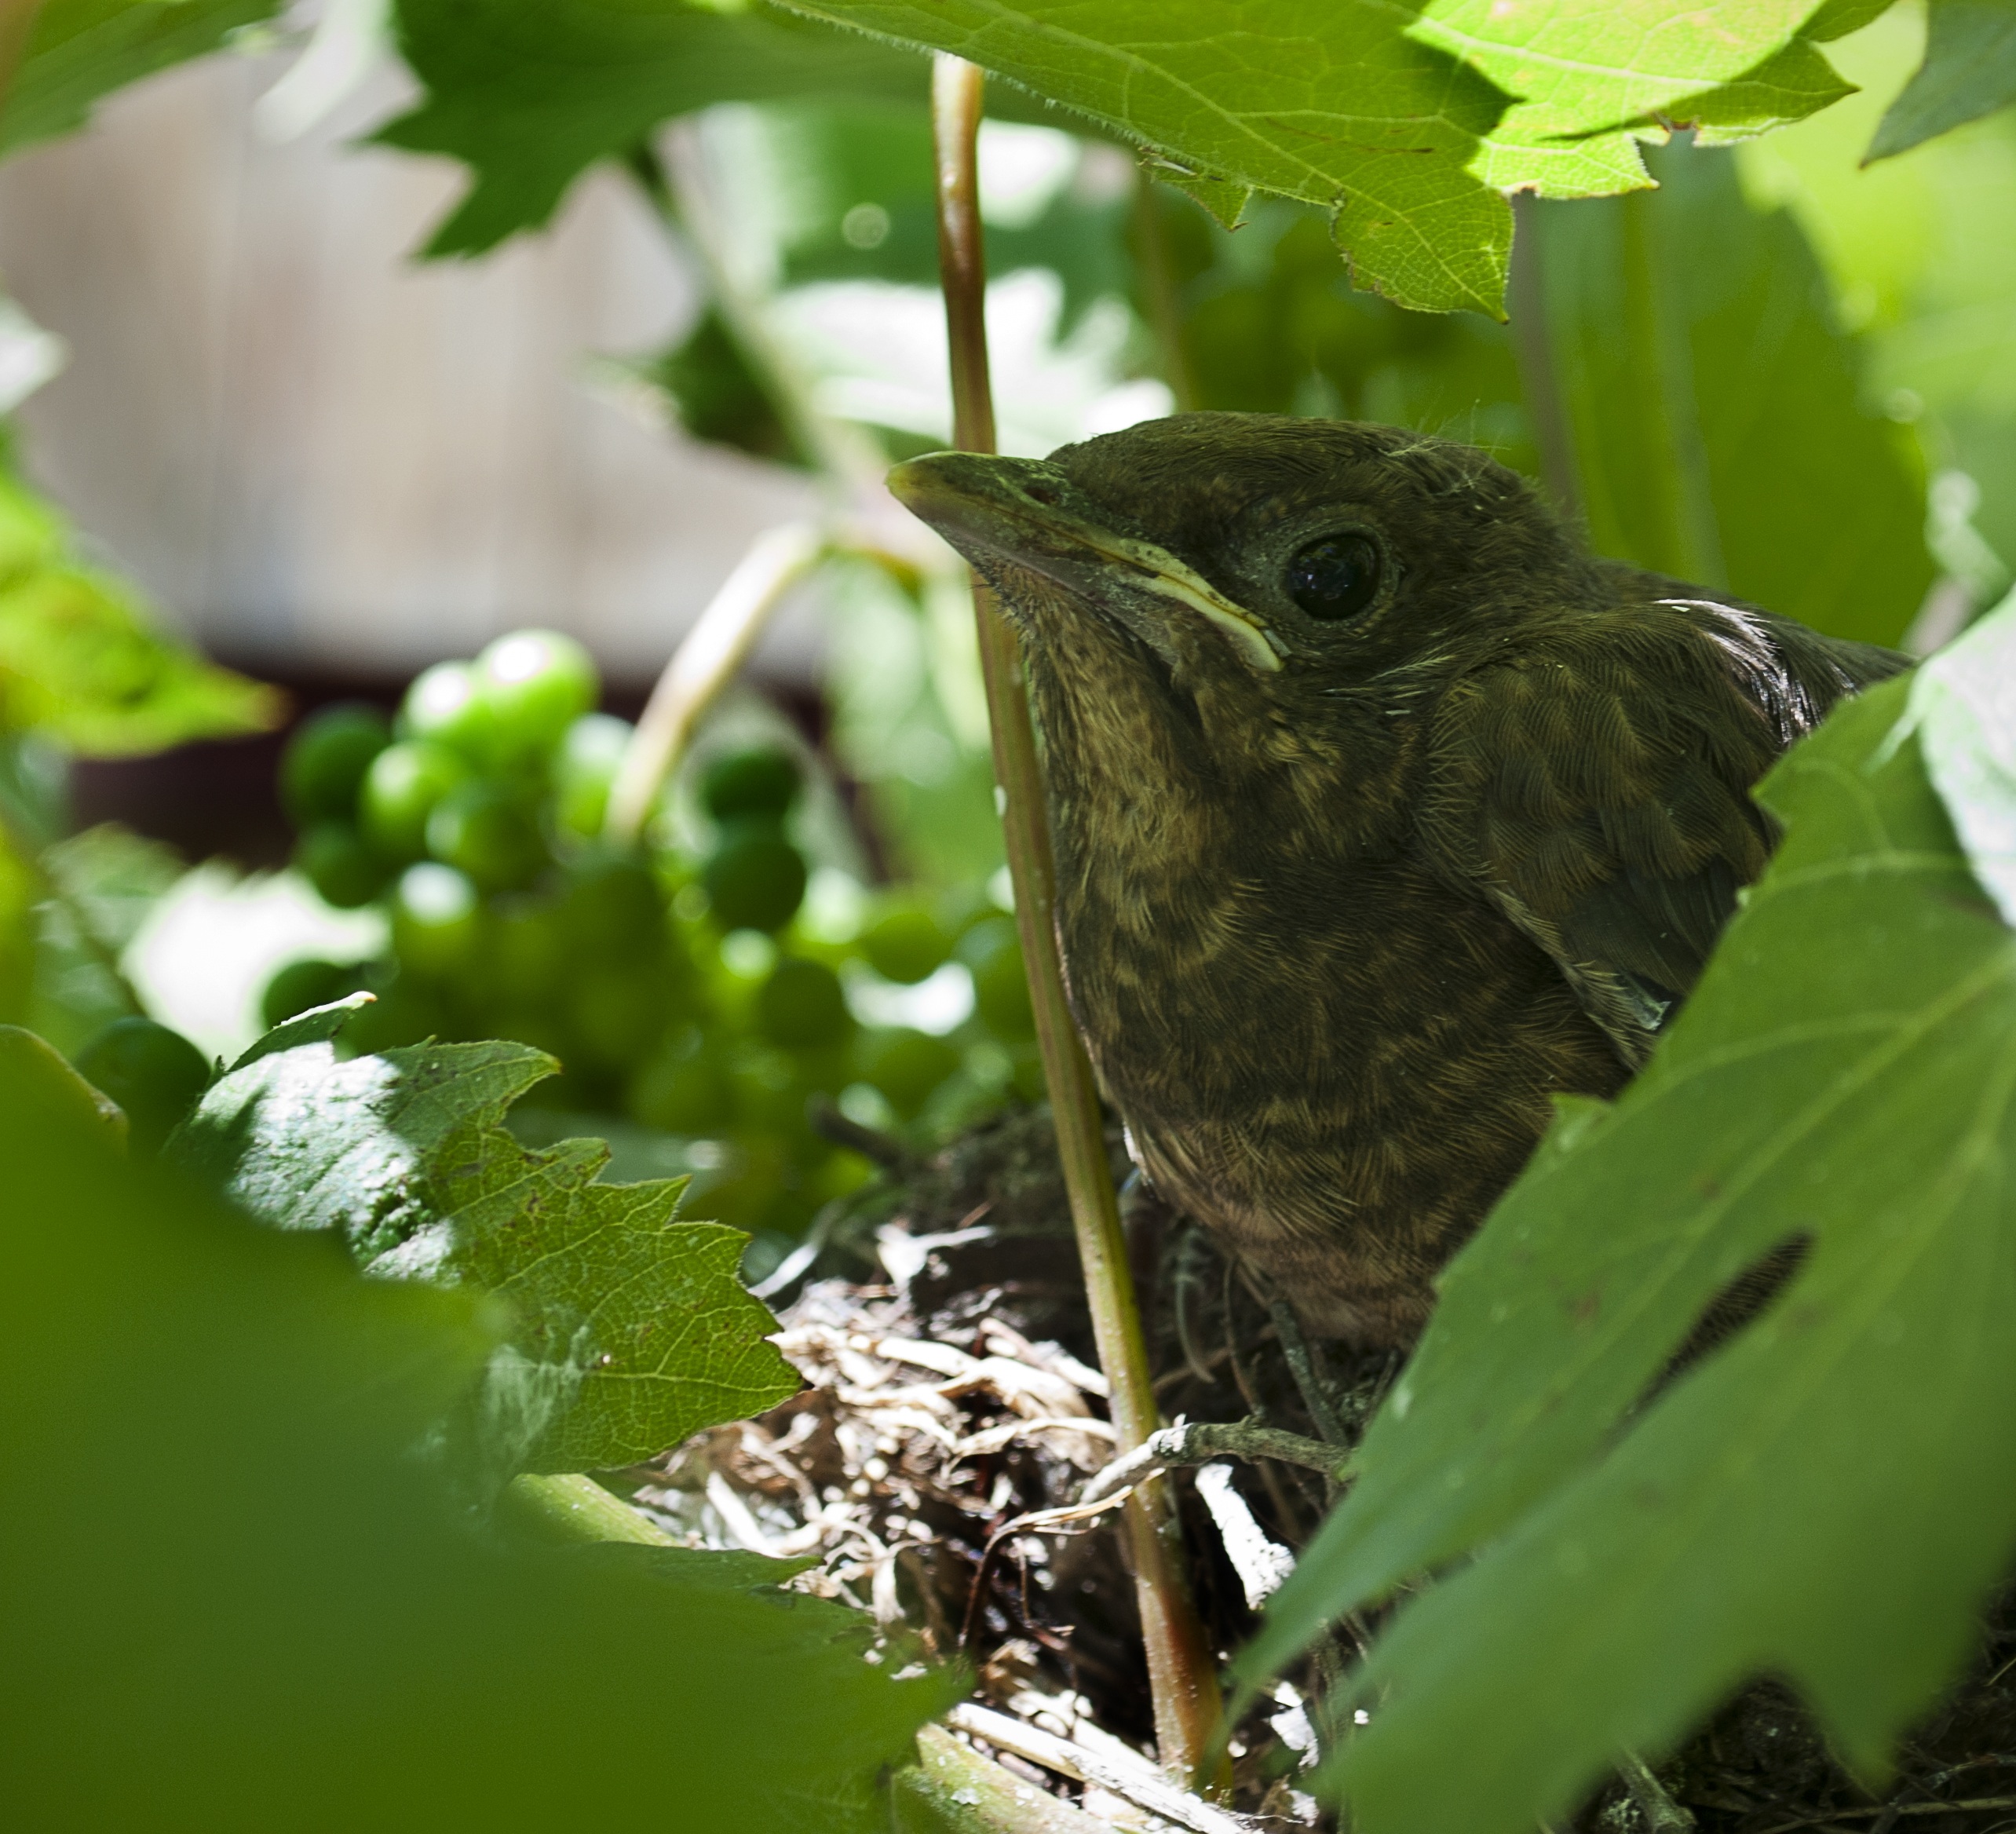
nature, branch, bird, leaf, flower, view, animal, wildlife, bush, green, beak, hummingbird, botany, flora, fauna, leaves, head, vertebrate, nest, blackbird, cub, wren, macro photography, perching bird